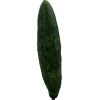
Label: Cucumber 3